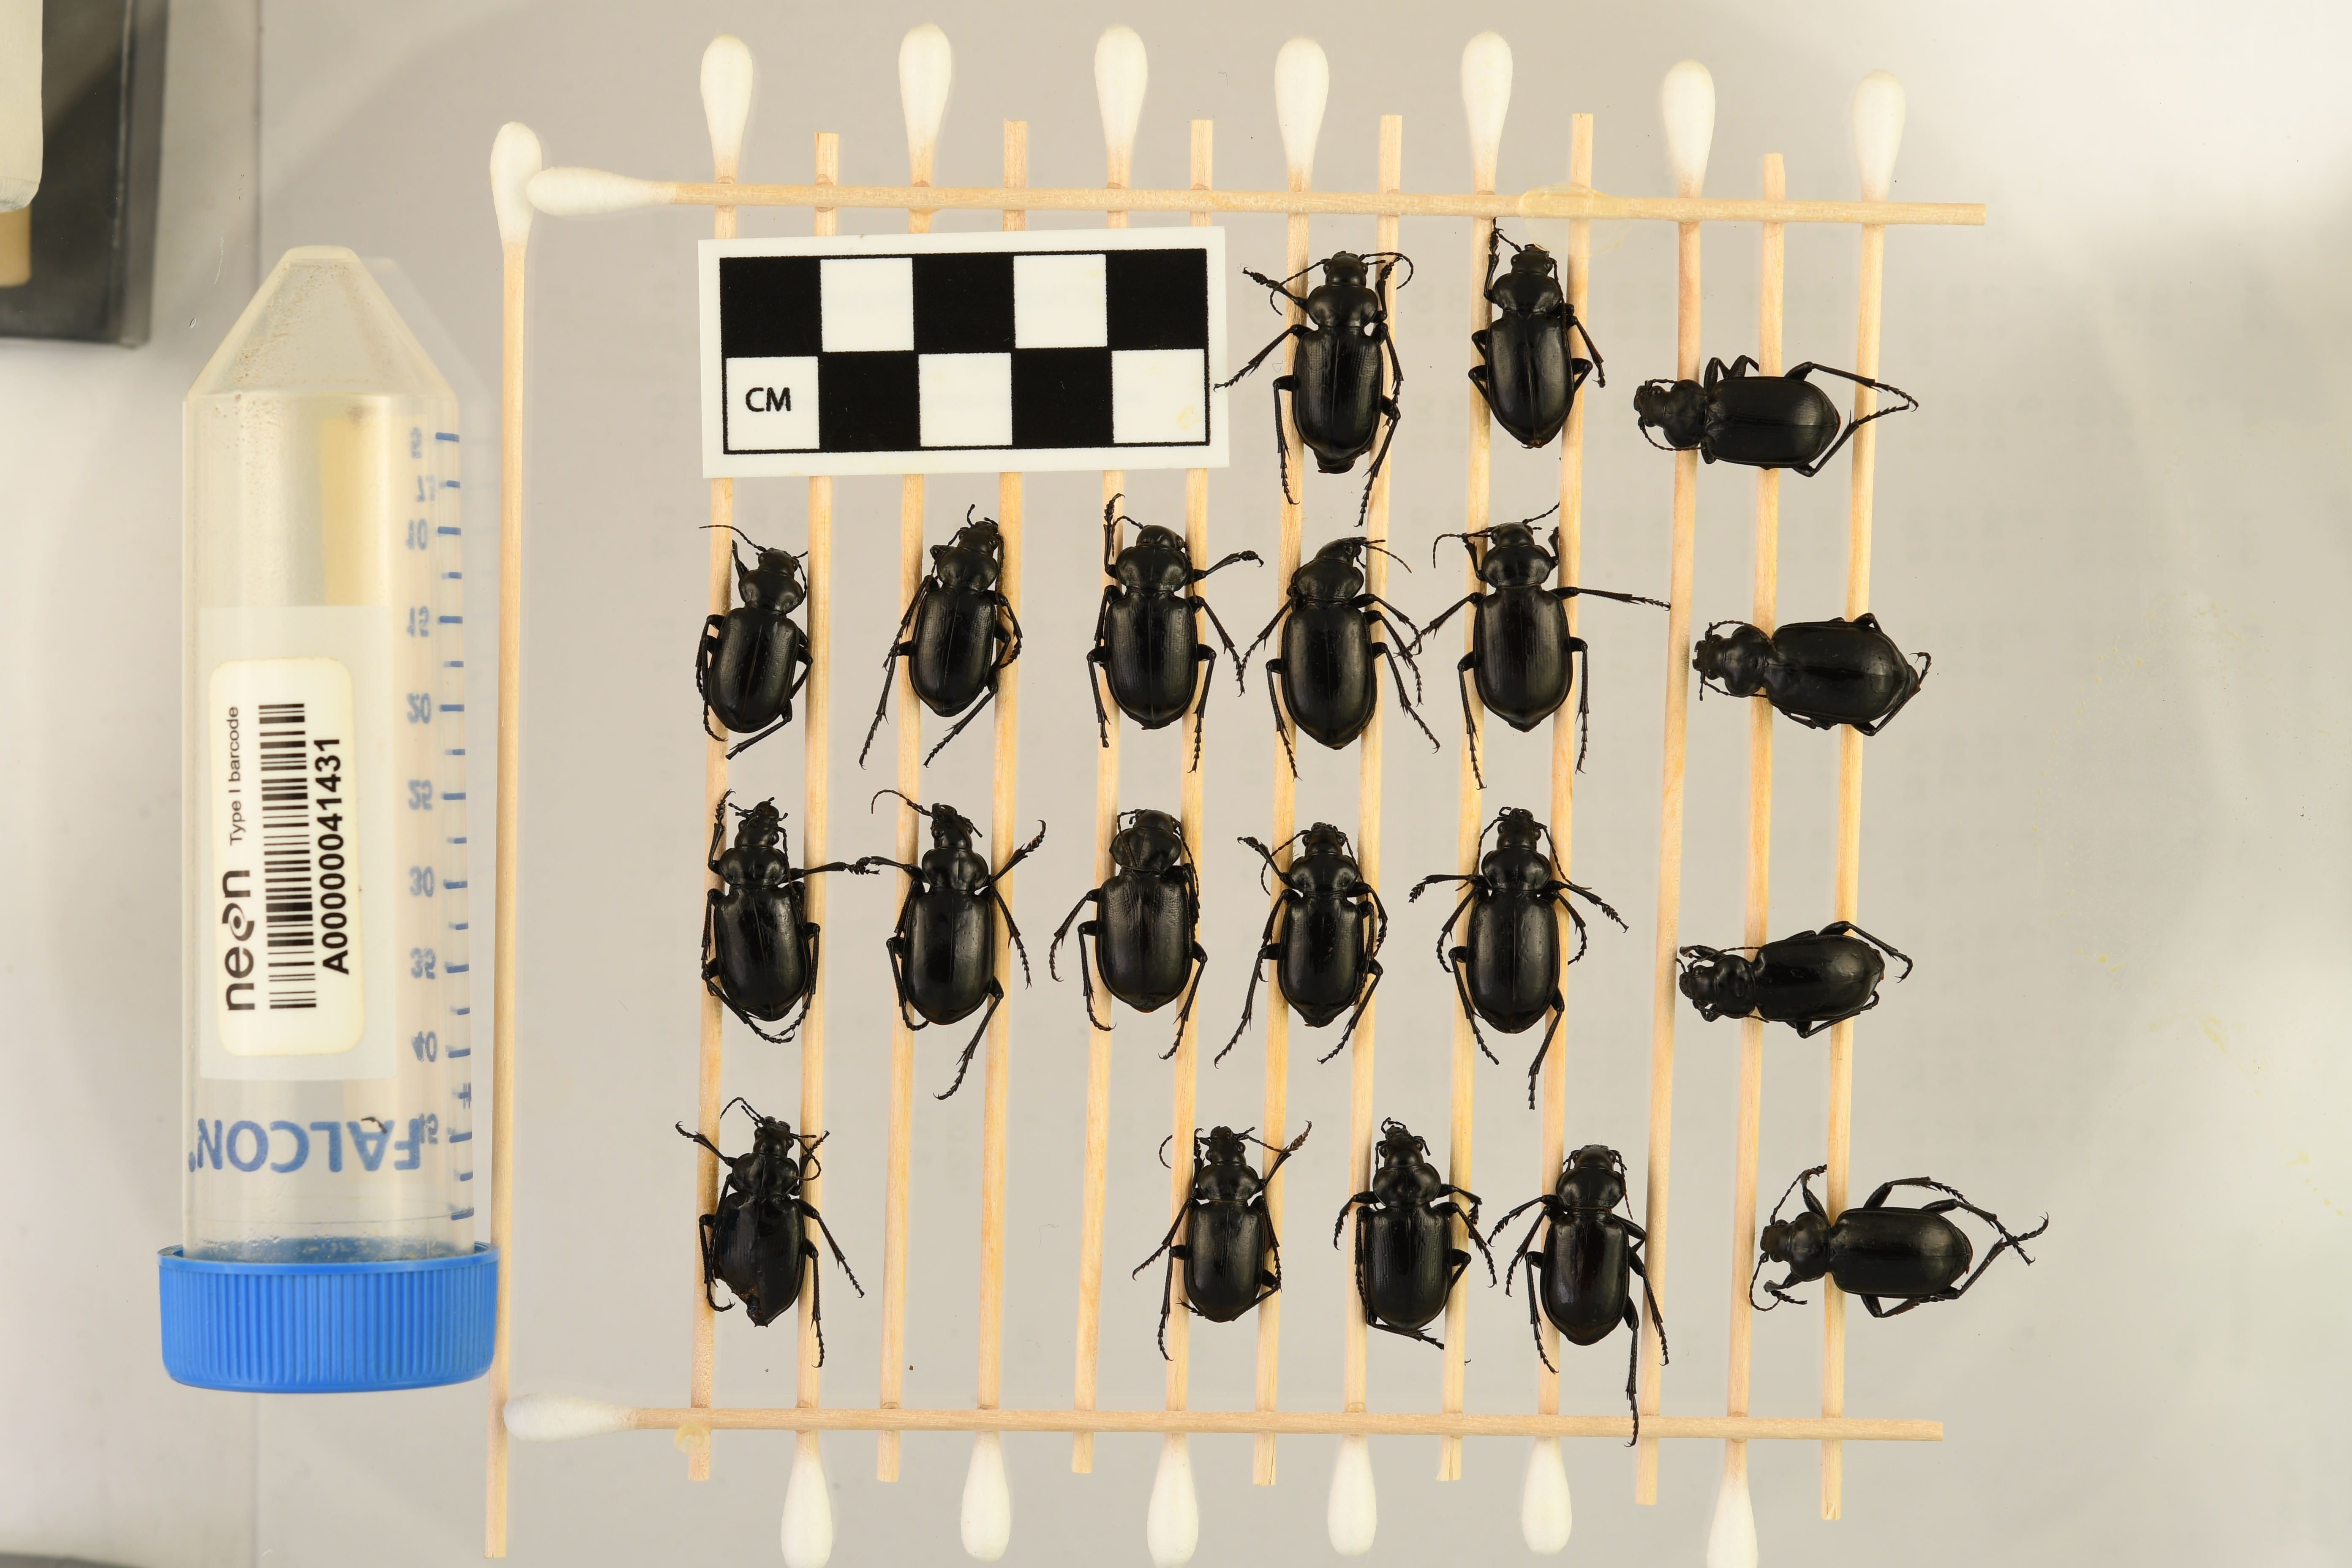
Calosoma affine — Konza Prairie Agroecosystem NEON, plot KONA_007. Beetle 1, ElytraLength: 1.443 cm (lying flat: Yes)

Calosoma affine — Konza Prairie Agroecosystem NEON, plot KONA_007. Beetle 1, ElytraWidth: 0.8719 cm (lying flat: Yes)

Calosoma affine — Konza Prairie Agroecosystem NEON, plot KONA_007. Beetle 2, ElytraLength: 1.396 cm (lying flat: Yes)

Calosoma affine — Konza Prairie Agroecosystem NEON, plot KONA_007. Beetle 2, ElytraWidth: 0.8117 cm (lying flat: Yes)

Calosoma affine — Konza Prairie Agroecosystem NEON, plot KONA_007. Beetle 3, ElytraLength: 1.417 cm (lying flat: Yes)

Calosoma affine — Konza Prairie Agroecosystem NEON, plot KONA_007. Beetle 3, ElytraWidth: 0.8578 cm (lying flat: Yes)

Calosoma affine — Konza Prairie Agroecosystem NEON, plot KONA_007. Beetle 4, ElytraLength: 1.349 cm (lying flat: Yes)

Calosoma affine — Konza Prairie Agroecosystem NEON, plot KONA_007. Beetle 4, ElytraWidth: 0.8057 cm (lying flat: Yes)

Calosoma affine — Konza Prairie Agroecosystem NEON, plot KONA_007. Beetle 5, ElytraLength: 1.386 cm (lying flat: Yes)

Calosoma affine — Konza Prairie Agroecosystem NEON, plot KONA_007. Beetle 5, ElytraWidth: 0.7848 cm (lying flat: Yes)

Calosoma affine — Konza Prairie Agroecosystem NEON, plot KONA_007. Beetle 6, ElytraLength: 1.442 cm (lying flat: Yes)

Calosoma affine — Konza Prairie Agroecosystem NEON, plot KONA_007. Beetle 6, ElytraWidth: 0.905 cm (lying flat: Yes)

Calosoma affine — Konza Prairie Agroecosystem NEON, plot KONA_007. Beetle 7, ElytraLength: 1.537 cm (lying flat: Yes)

Calosoma affine — Konza Prairie Agroecosystem NEON, plot KONA_007. Beetle 7, ElytraWidth: 0.8572 cm (lying flat: Yes)

Calosoma affine — Konza Prairie Agroecosystem NEON, plot KONA_007. Beetle 8, ElytraLength: 1.525 cm (lying flat: Yes)

Calosoma affine — Konza Prairie Agroecosystem NEON, plot KONA_007. Beetle 8, ElytraWidth: 0.9178 cm (lying flat: Yes)

Calosoma affine — Konza Prairie Agroecosystem NEON, plot KONA_007. Beetle 9, ElytraLength: 1.571 cm (lying flat: Yes)

Calosoma affine — Konza Prairie Agroecosystem NEON, plot KONA_007. Beetle 9, ElytraWidth: 0.8992 cm (lying flat: Yes)

Calosoma affine — Konza Prairie Agroecosystem NEON, plot KONA_007. Beetle 10, ElytraLength: 1.458 cm (lying flat: Yes)

Calosoma affine — Konza Prairie Agroecosystem NEON, plot KONA_007. Beetle 10, ElytraWidth: 0.8689 cm (lying flat: Yes)

Calosoma affine — Konza Prairie Agroecosystem NEON, plot KONA_007. Beetle 11, ElytraLength: 1.455 cm (lying flat: Yes)

Calosoma affine — Konza Prairie Agroecosystem NEON, plot KONA_007. Beetle 11, ElytraWidth: 0.8703 cm (lying flat: Yes)

Calosoma affine — Konza Prairie Agroecosystem NEON, plot KONA_007. Beetle 12, ElytraLength: 1.536 cm (lying flat: Yes)

Calosoma affine — Konza Prairie Agroecosystem NEON, plot KONA_007. Beetle 12, ElytraWidth: 0.9166 cm (lying flat: Yes)

Calosoma affine — Konza Prairie Agroecosystem NEON, plot KONA_007. Beetle 13, ElytraLength: 1.382 cm (lying flat: Yes)

Calosoma affine — Konza Prairie Agroecosystem NEON, plot KONA_007. Beetle 13, ElytraWidth: 0.7865 cm (lying flat: Yes)

Calosoma affine — Konza Prairie Agroecosystem NEON, plot KONA_007. Beetle 14, ElytraLength: 1.501 cm (lying flat: Yes)

Calosoma affine — Konza Prairie Agroecosystem NEON, plot KONA_007. Beetle 14, ElytraWidth: 0.8816 cm (lying flat: Yes)

Calosoma affine — Konza Prairie Agroecosystem NEON, plot KONA_007. Beetle 15, ElytraLength: 1.382 cm (lying flat: No)

Calosoma affine — Konza Prairie Agroecosystem NEON, plot KONA_007. Beetle 15, ElytraWidth: 0.8459 cm (lying flat: No)

Calosoma affine — Konza Prairie Agroecosystem NEON, plot KONA_007. Beetle 16, ElytraLength: 1.381 cm (lying flat: No)

Calosoma affine — Konza Prairie Agroecosystem NEON, plot KONA_007. Beetle 16, ElytraWidth: 0.8019 cm (lying flat: No)

Calosoma affine — Konza Prairie Agroecosystem NEON, plot KONA_007. Beetle 17, ElytraLength: 1.324 cm (lying flat: Yes)

Calosoma affine — Konza Prairie Agroecosystem NEON, plot KONA_007. Beetle 17, ElytraWidth: 0.7396 cm (lying flat: Yes)

Calosoma affine — Konza Prairie Agroecosystem NEON, plot KONA_007. Beetle 18, ElytraLength: 1.346 cm (lying flat: Yes)

Calosoma affine — Konza Prairie Agroecosystem NEON, plot KONA_007. Beetle 18, ElytraWidth: 0.8453 cm (lying flat: Yes)

Calosoma affine — Konza Prairie Agroecosystem NEON, plot KONA_007. Beetle 19, ElytraLength: 1.468 cm (lying flat: Yes)

Calosoma affine — Konza Prairie Agroecosystem NEON, plot KONA_007. Beetle 19, ElytraWidth: 0.8117 cm (lying flat: Yes)

Calosoma affine — Konza Prairie Agroecosystem NEON, plot KONA_007. Beetle 20, ElytraLength: 1.5 cm (lying flat: Yes)

Calosoma affine — Konza Prairie Agroecosystem NEON, plot KONA_007. Beetle 20, ElytraWidth: 0.8812 cm (lying flat: Yes)